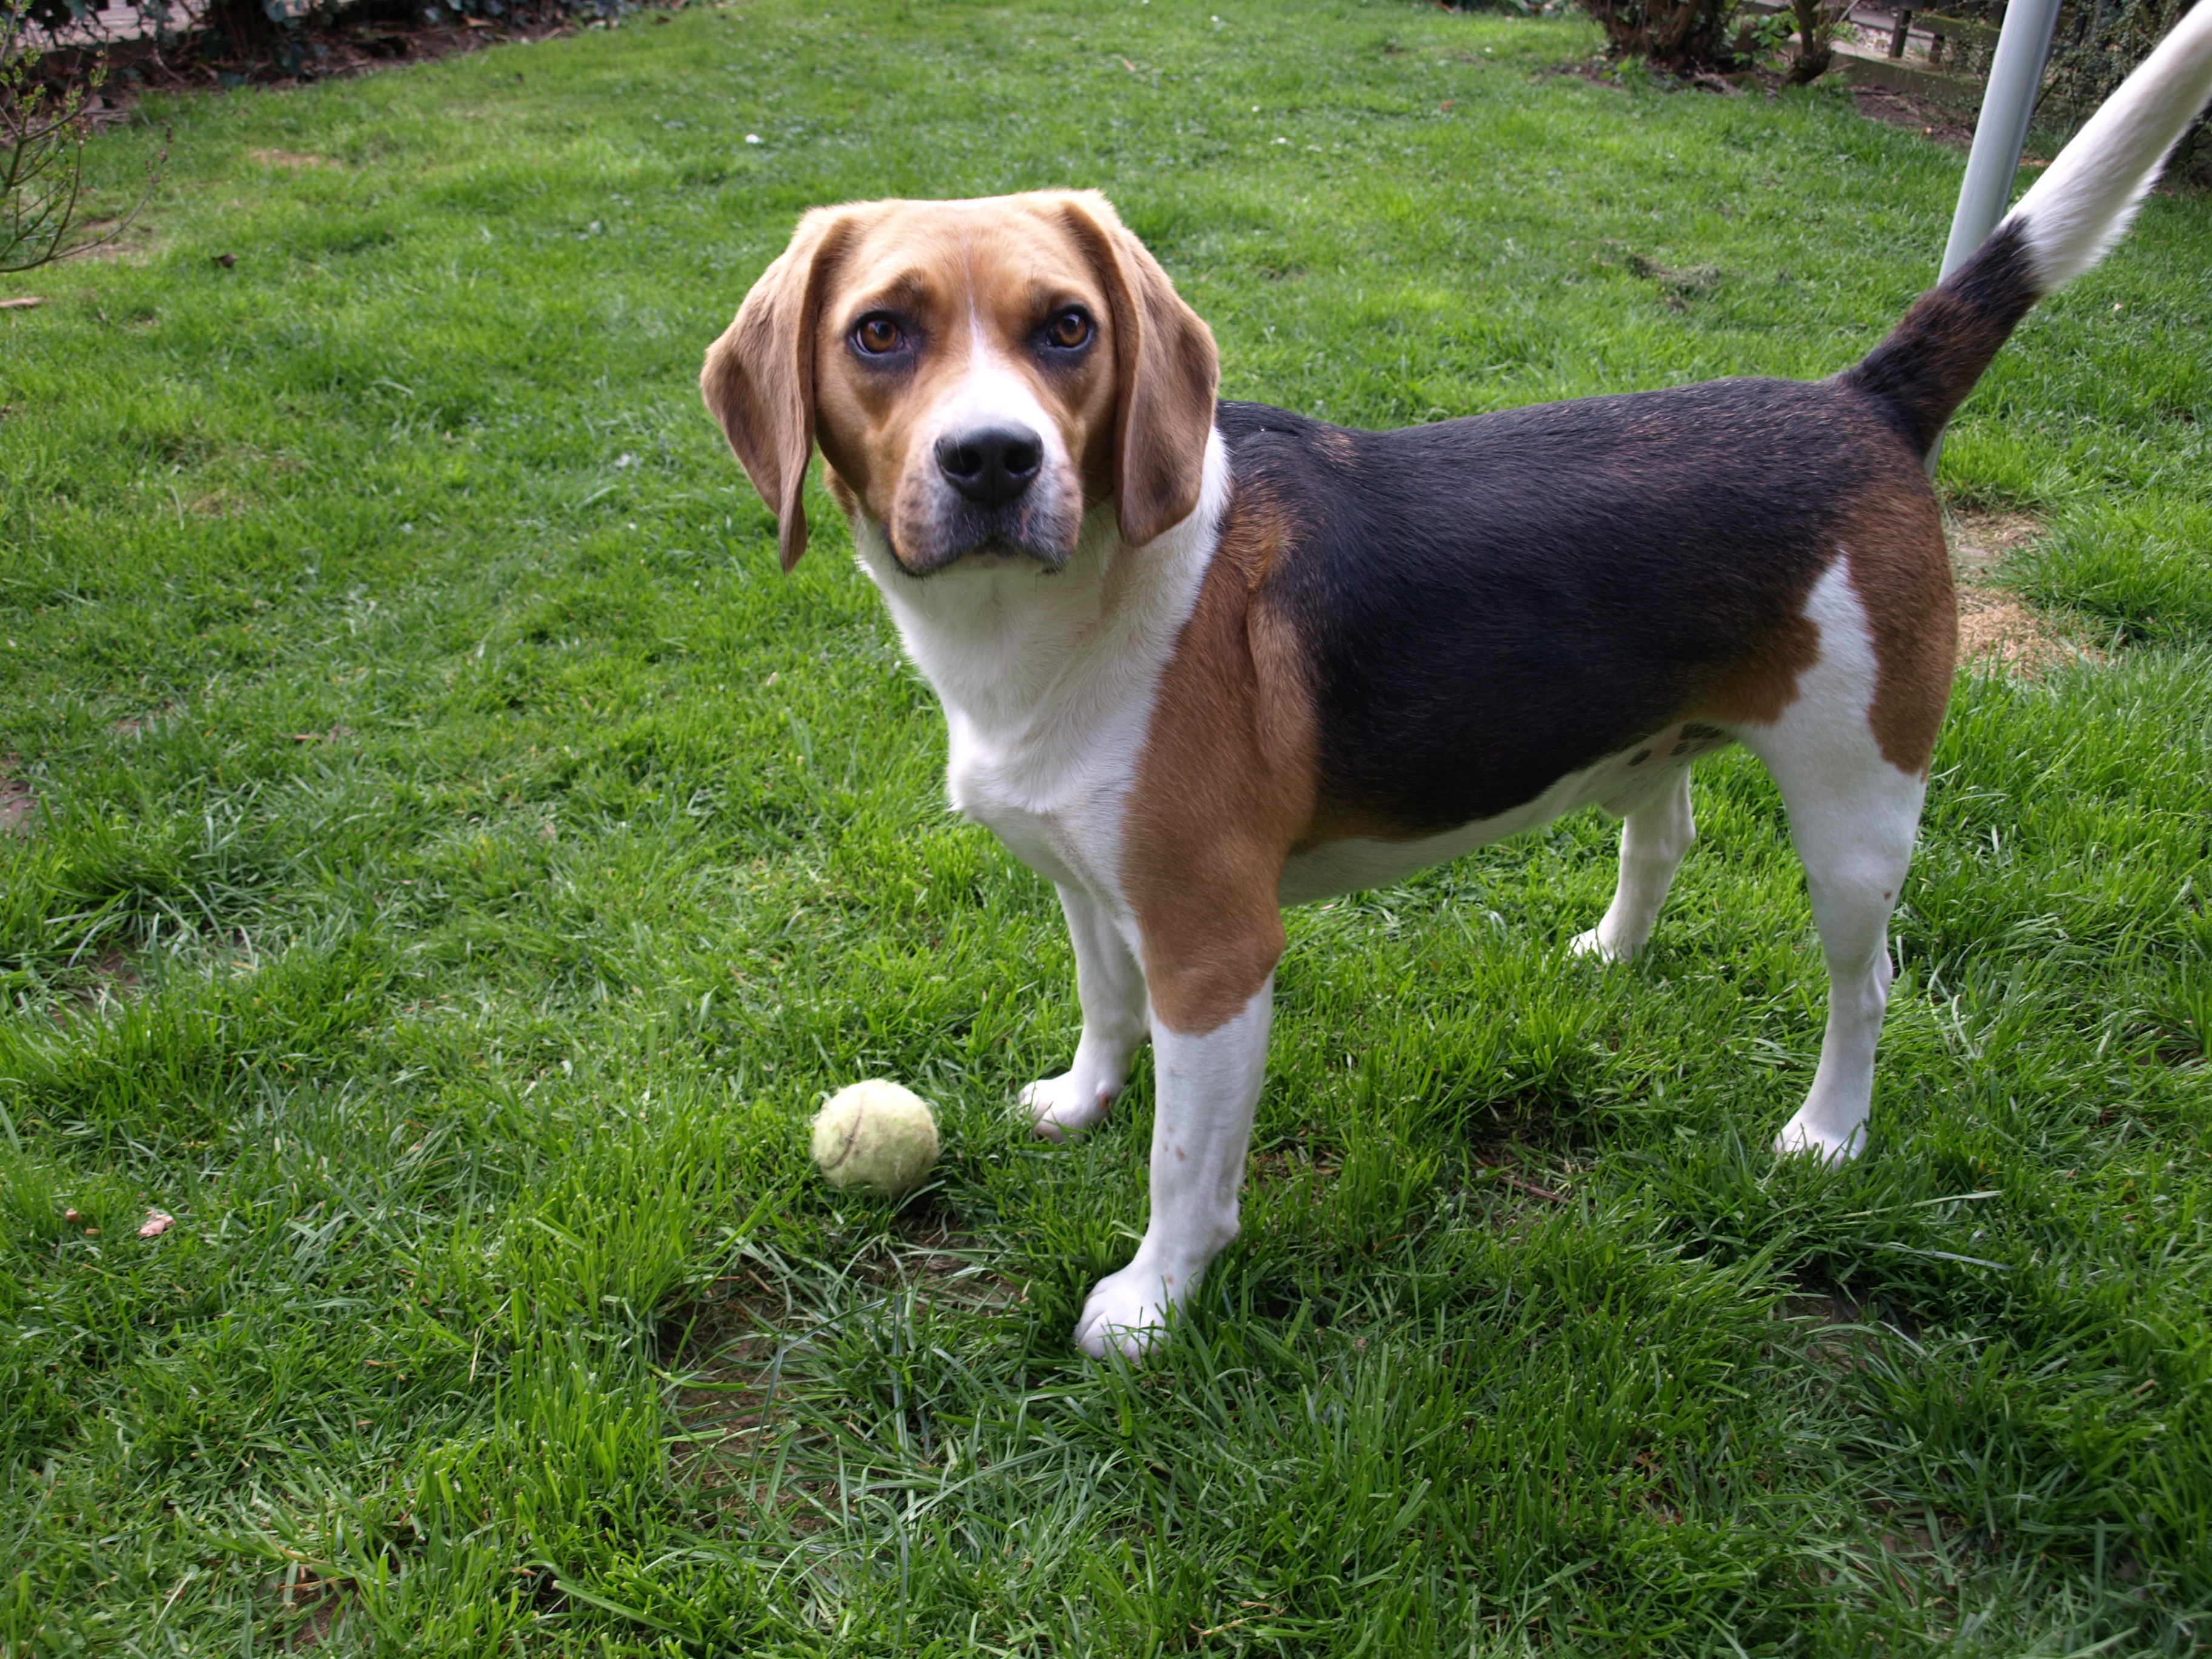
play, puppy, dog, pet, mammal, hound, ball, vertebrate, out, beagle, harrier, dog breed, scent hound, beagl, dog like mammal, carnivoran, beagle harrier, american foxhound, basset art sien normand, english foxhound, treeing walker coonhound, estonian hound, finnish hound, serbian tricolour hound, pocket beagle, hamiltonst vare, drever